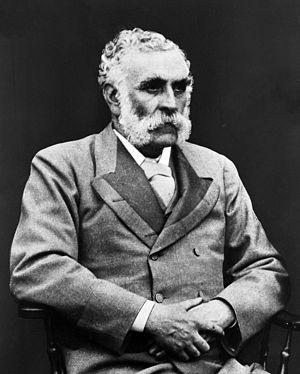
Douglas, Muray, Cooper, Lamb Argyll Robertson, né en 1837 à Édimbourg et mort le 3 janvier 1909 à Gondal, est un chirurgien ophtalmologiste écossais. Il a été le premier chirurgien à n'intervenir que sur les yeux.